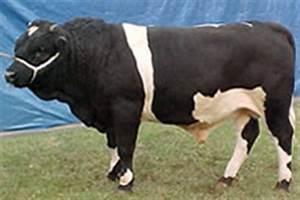
cow